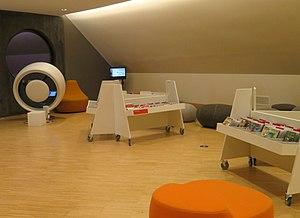
Section Enfance, musique et cinéma, de la Bibliothèque Oscar Niemeyer du Havre. A gauche, une borne d'écoute Sonic Chair. Au fond, une borne d'écoute Doob.
La bibliothèque Oscar Niemeyer est une bibliothèque située au 2, place Niemeyer au Havre. Elle occupe une partie de l’ensemble architectural « Espace Oscar Niemeyer » construit par l’architecte du même nom entre 1978 et 1982 et rénové à partir de 2011 par l’agence d'architecture Dominique Deshoulières et Hubert Jeanneau auxquels est associée Françoise Sogno pour la bibliothèque. Inaugurée le 2 novembre 2015, elle a reçu le Prix Livres Hebdo de l’Espace intérieur en 2016.